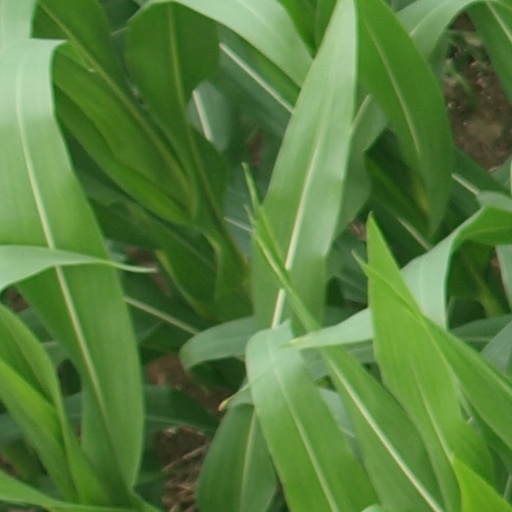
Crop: maize; corn